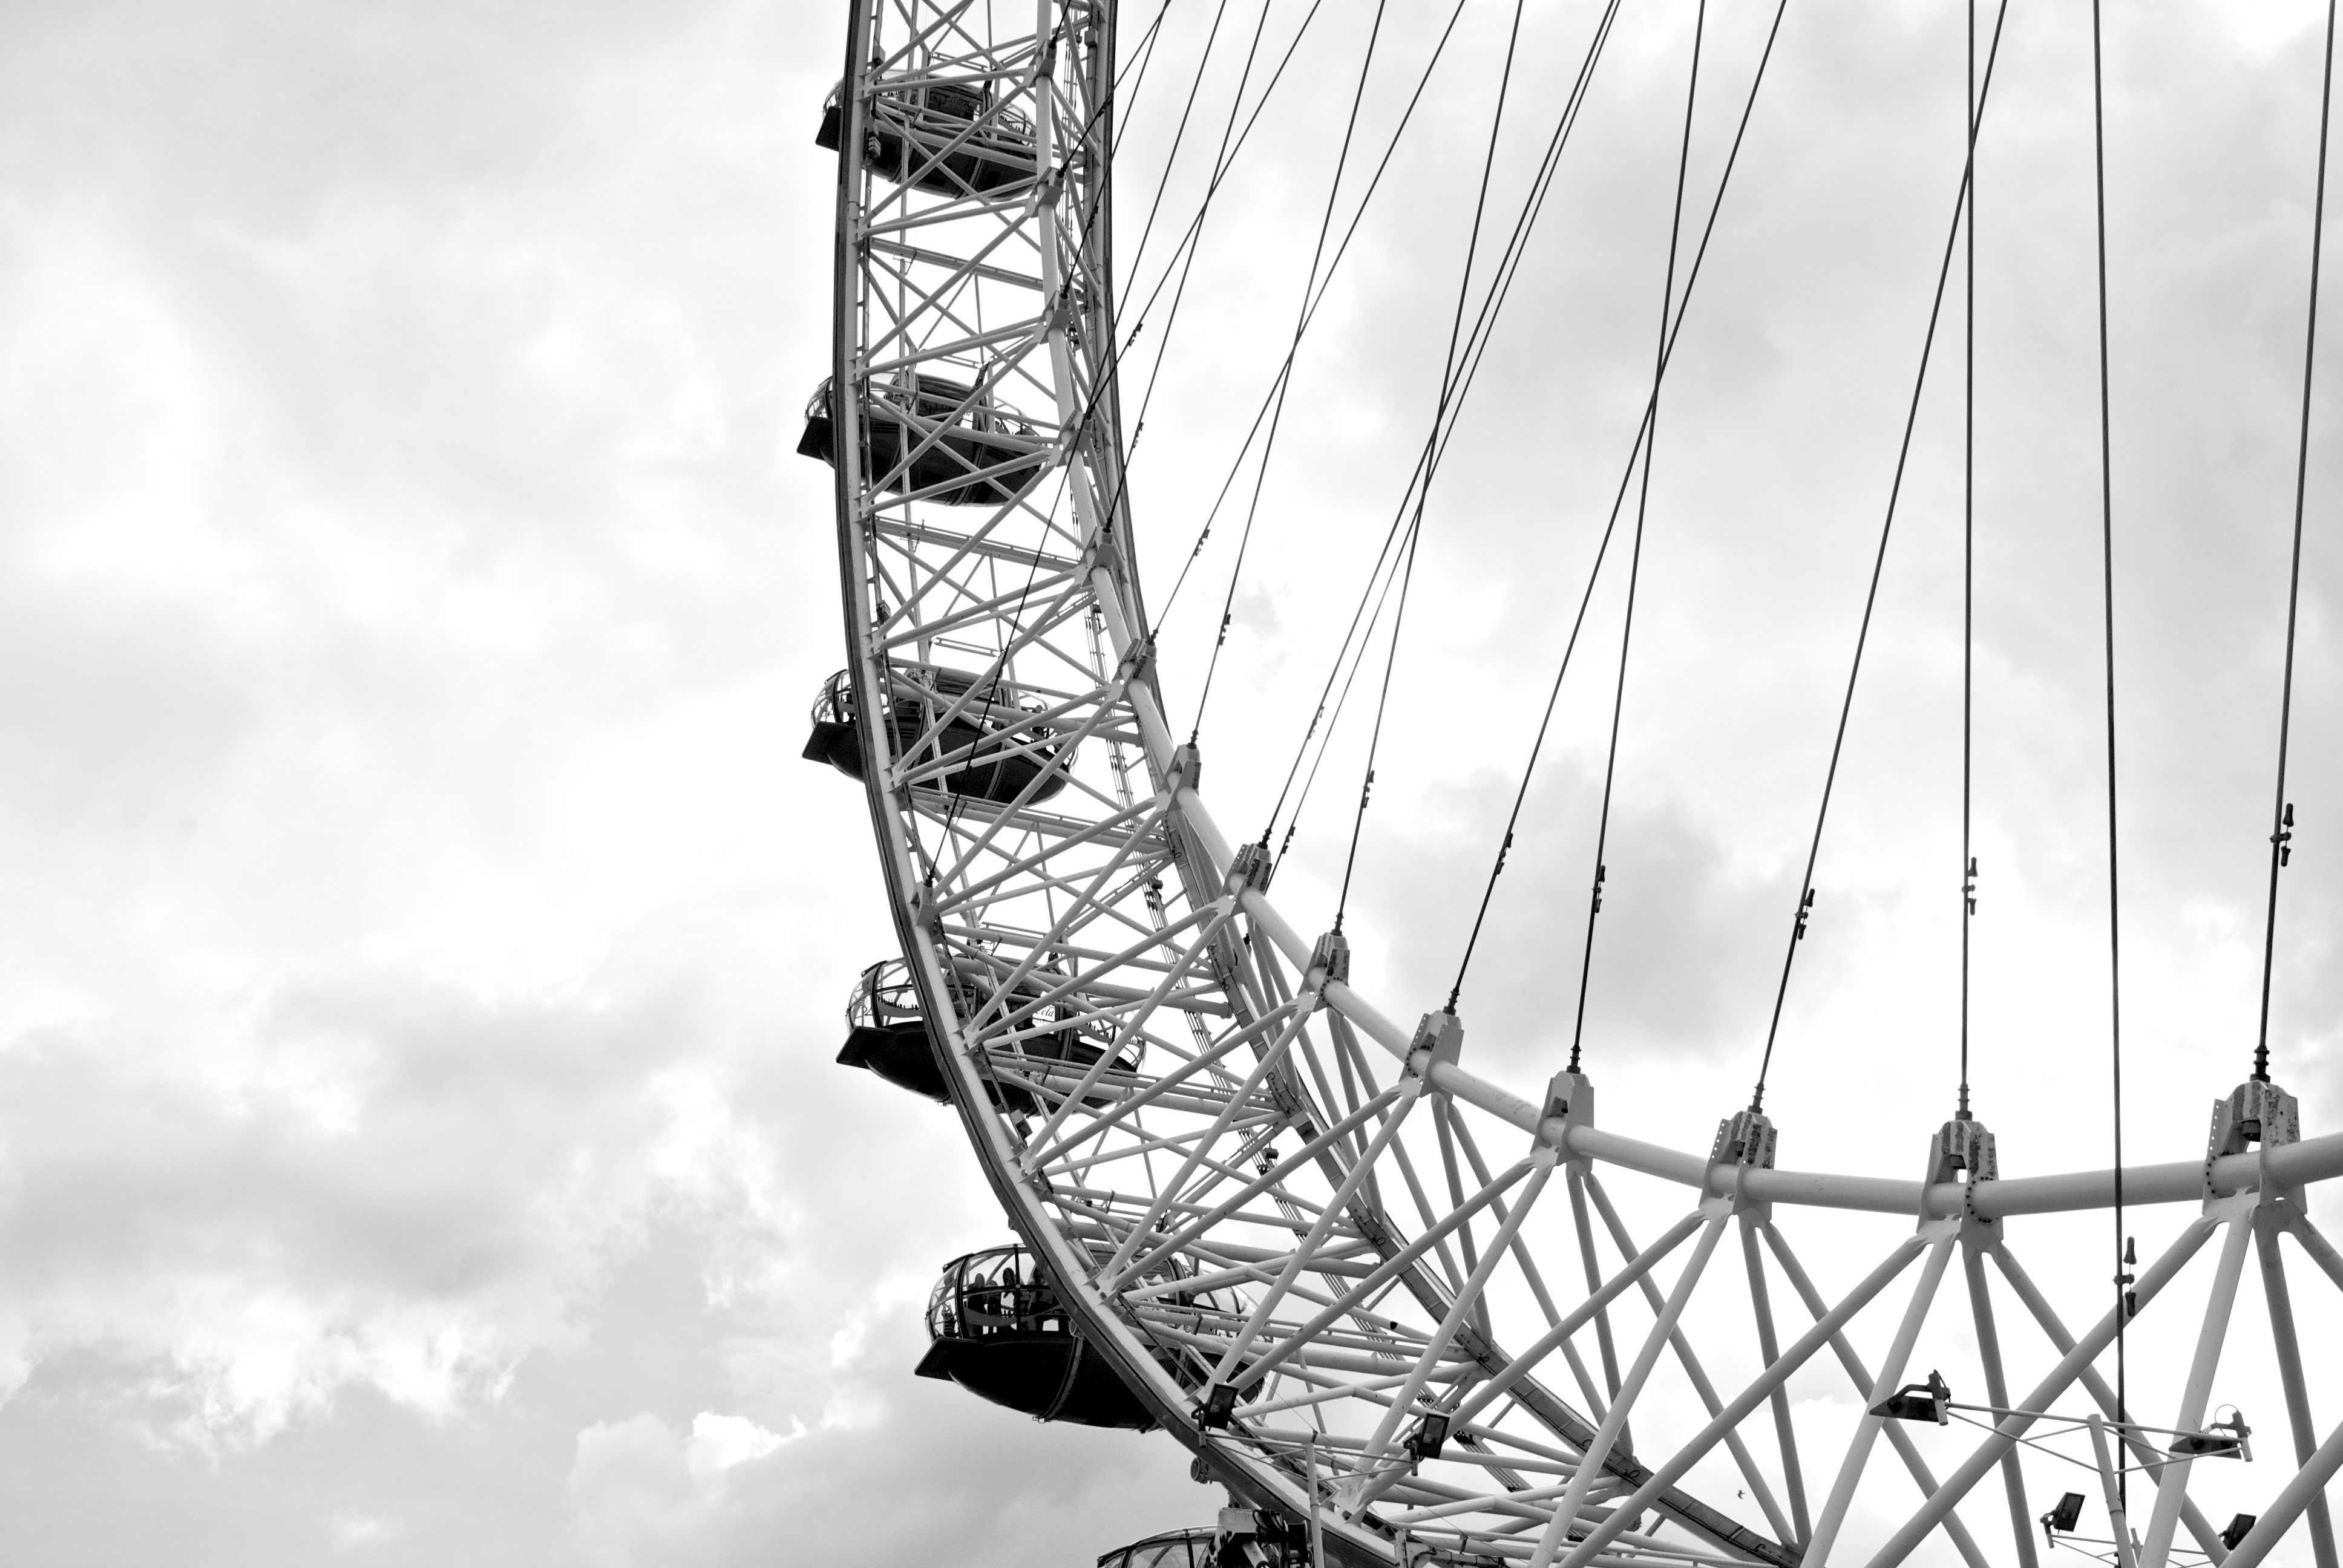
black and white, line, vehicle, ferris wheel, mast, monochrome, tourist attraction, amusement ride, monochrome photography